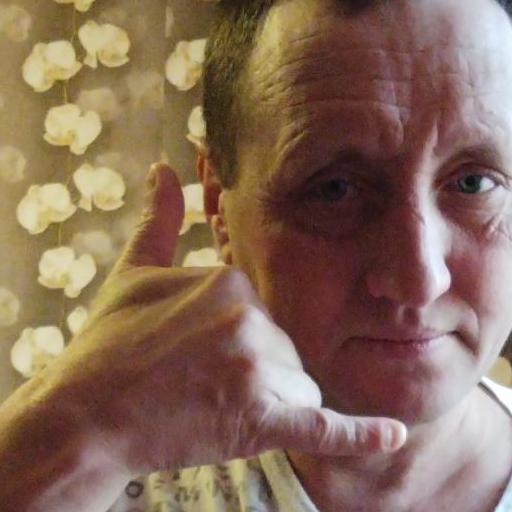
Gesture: call